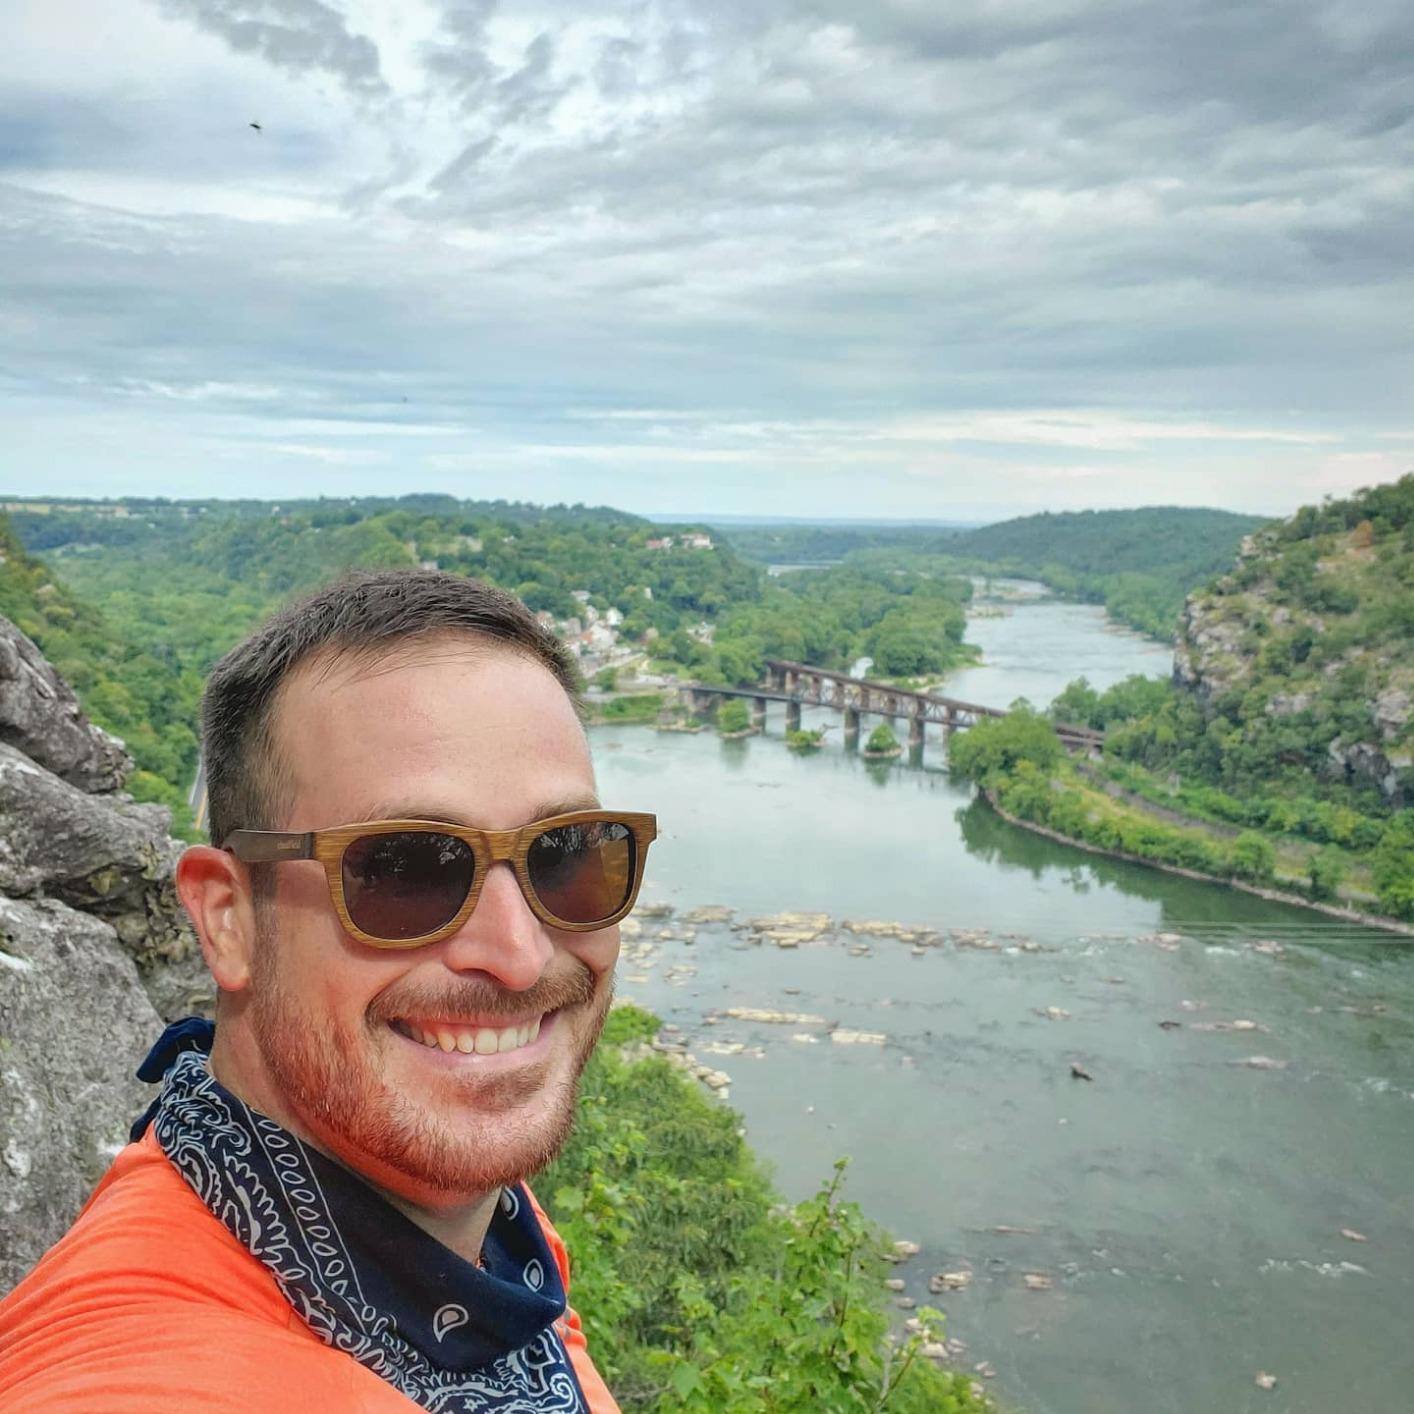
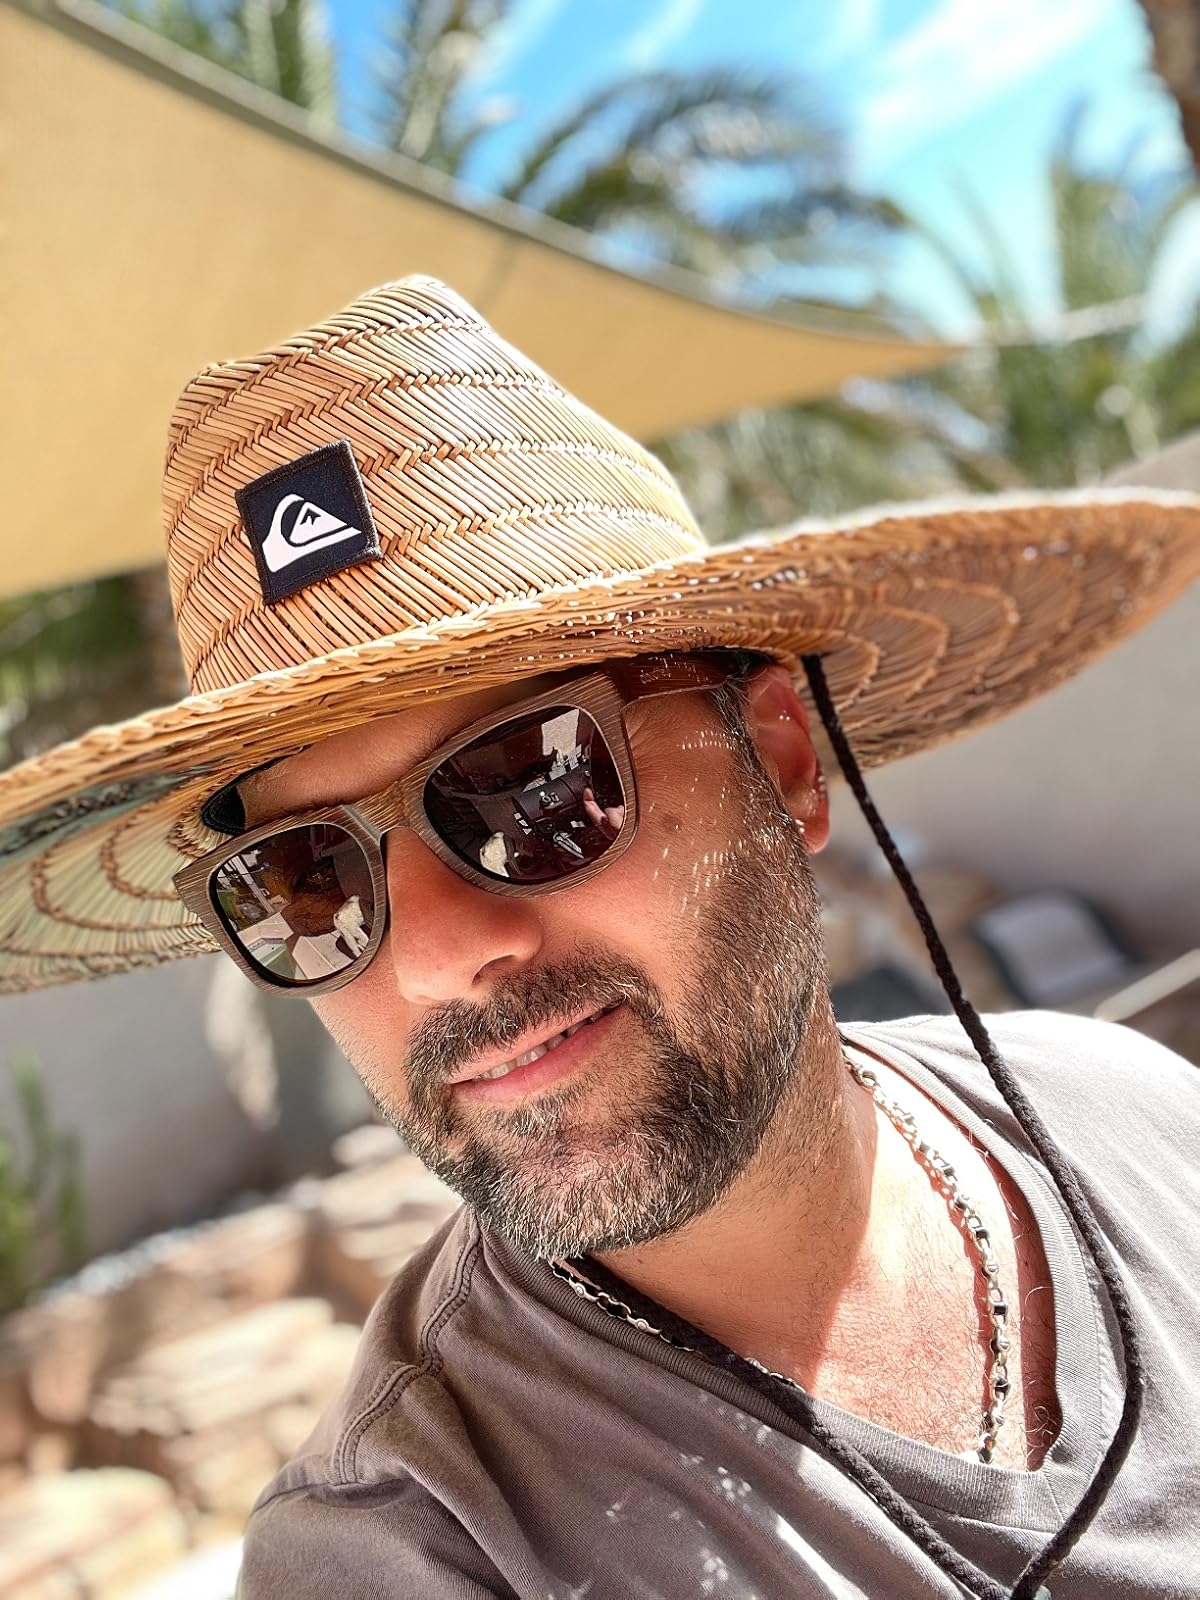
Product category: accessories_sunglasses
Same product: yes